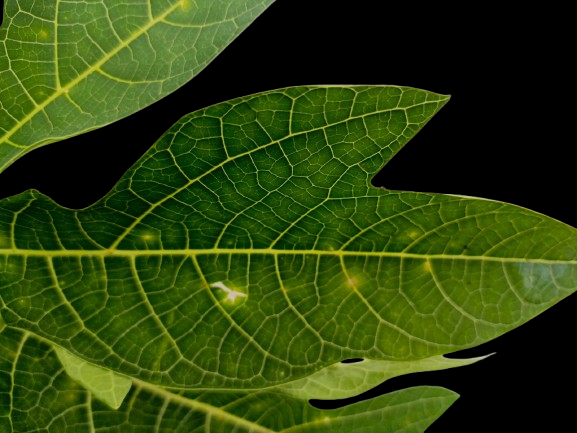
Crop: Papaya
Label: Pathogen_symptoms